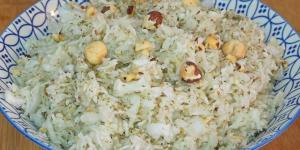
ensalada de repollo y cebolla